Vauxhall Velox

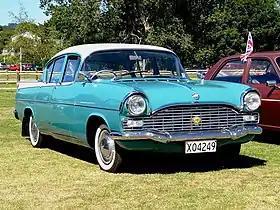
PA S Saloon 1962

The Vauxhall Velox is a six-cylinder executive car which was produced by Vauxhall from 1948 to 1965. The Velox was a large family car, directly competing in the UK with the contemporary six-cylinder Ford Zephyr, and to a slightly lesser extent, with the A90, A95, and A110 Austin Westminster models.